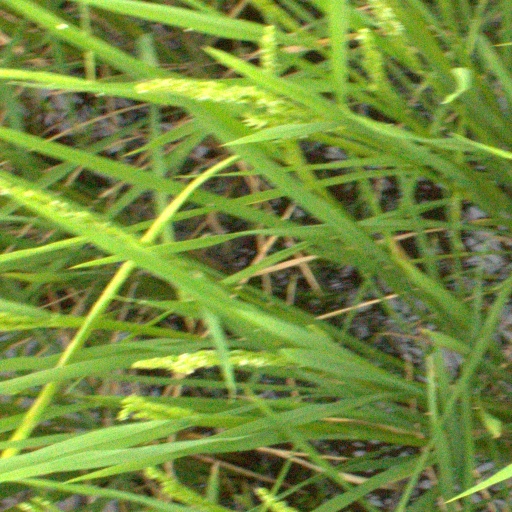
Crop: rice